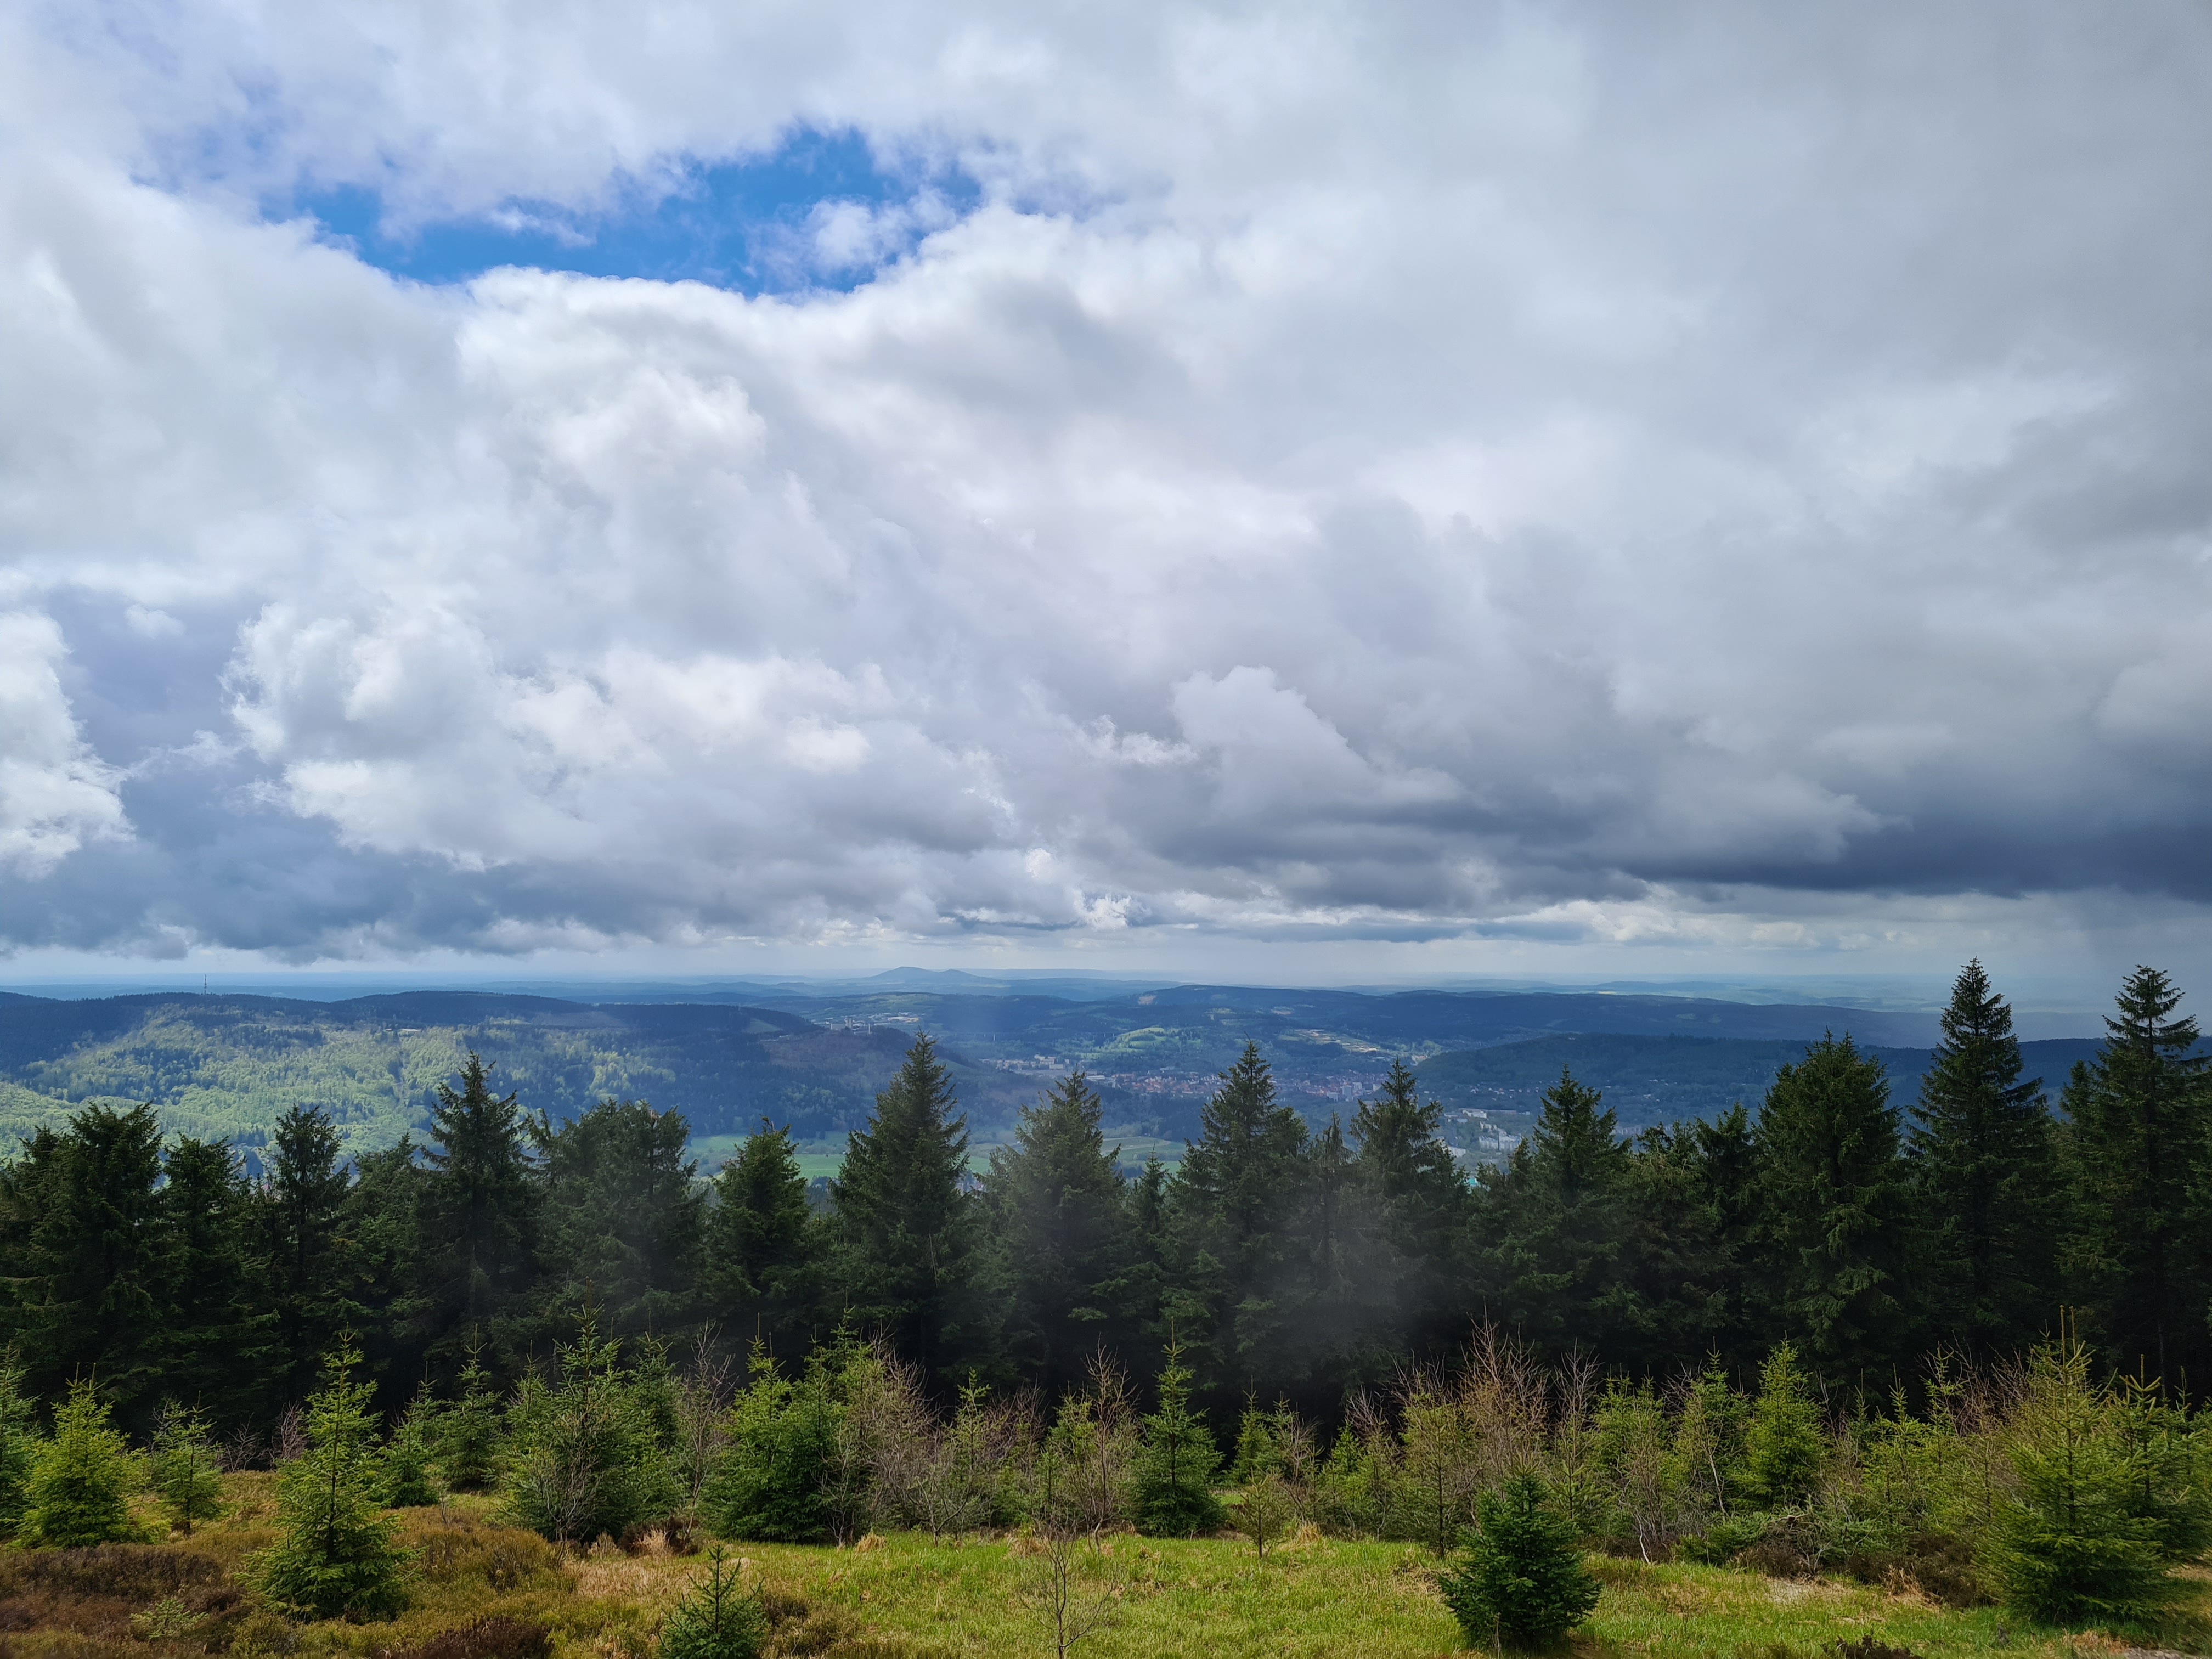
natural, cloud, sky, plant, natural landscape, tree, larch, wood, highland, cumulus, evergreen, mountain, grass, horizon, plain, mountainous landforms, grassland, road, landscape, spruce fir forest, meadow, mountain range, prairie, forest, hill, field, temperate broadleaf and mixed forest, hill station, valley, massif, pasture, reservoir, fell, meteorological phenomenon, conifer, jungle, wildlife, ridge, temperate coniferous forest, steppe, old growth forest, tropical and subtropical coniferous forests, woodland, sound, valdivian temperate rain forest, rock, ocean, chaparral, coast, wildflower, summit, fir, shrubland, pine, pine family, rainforest, loch, tundra